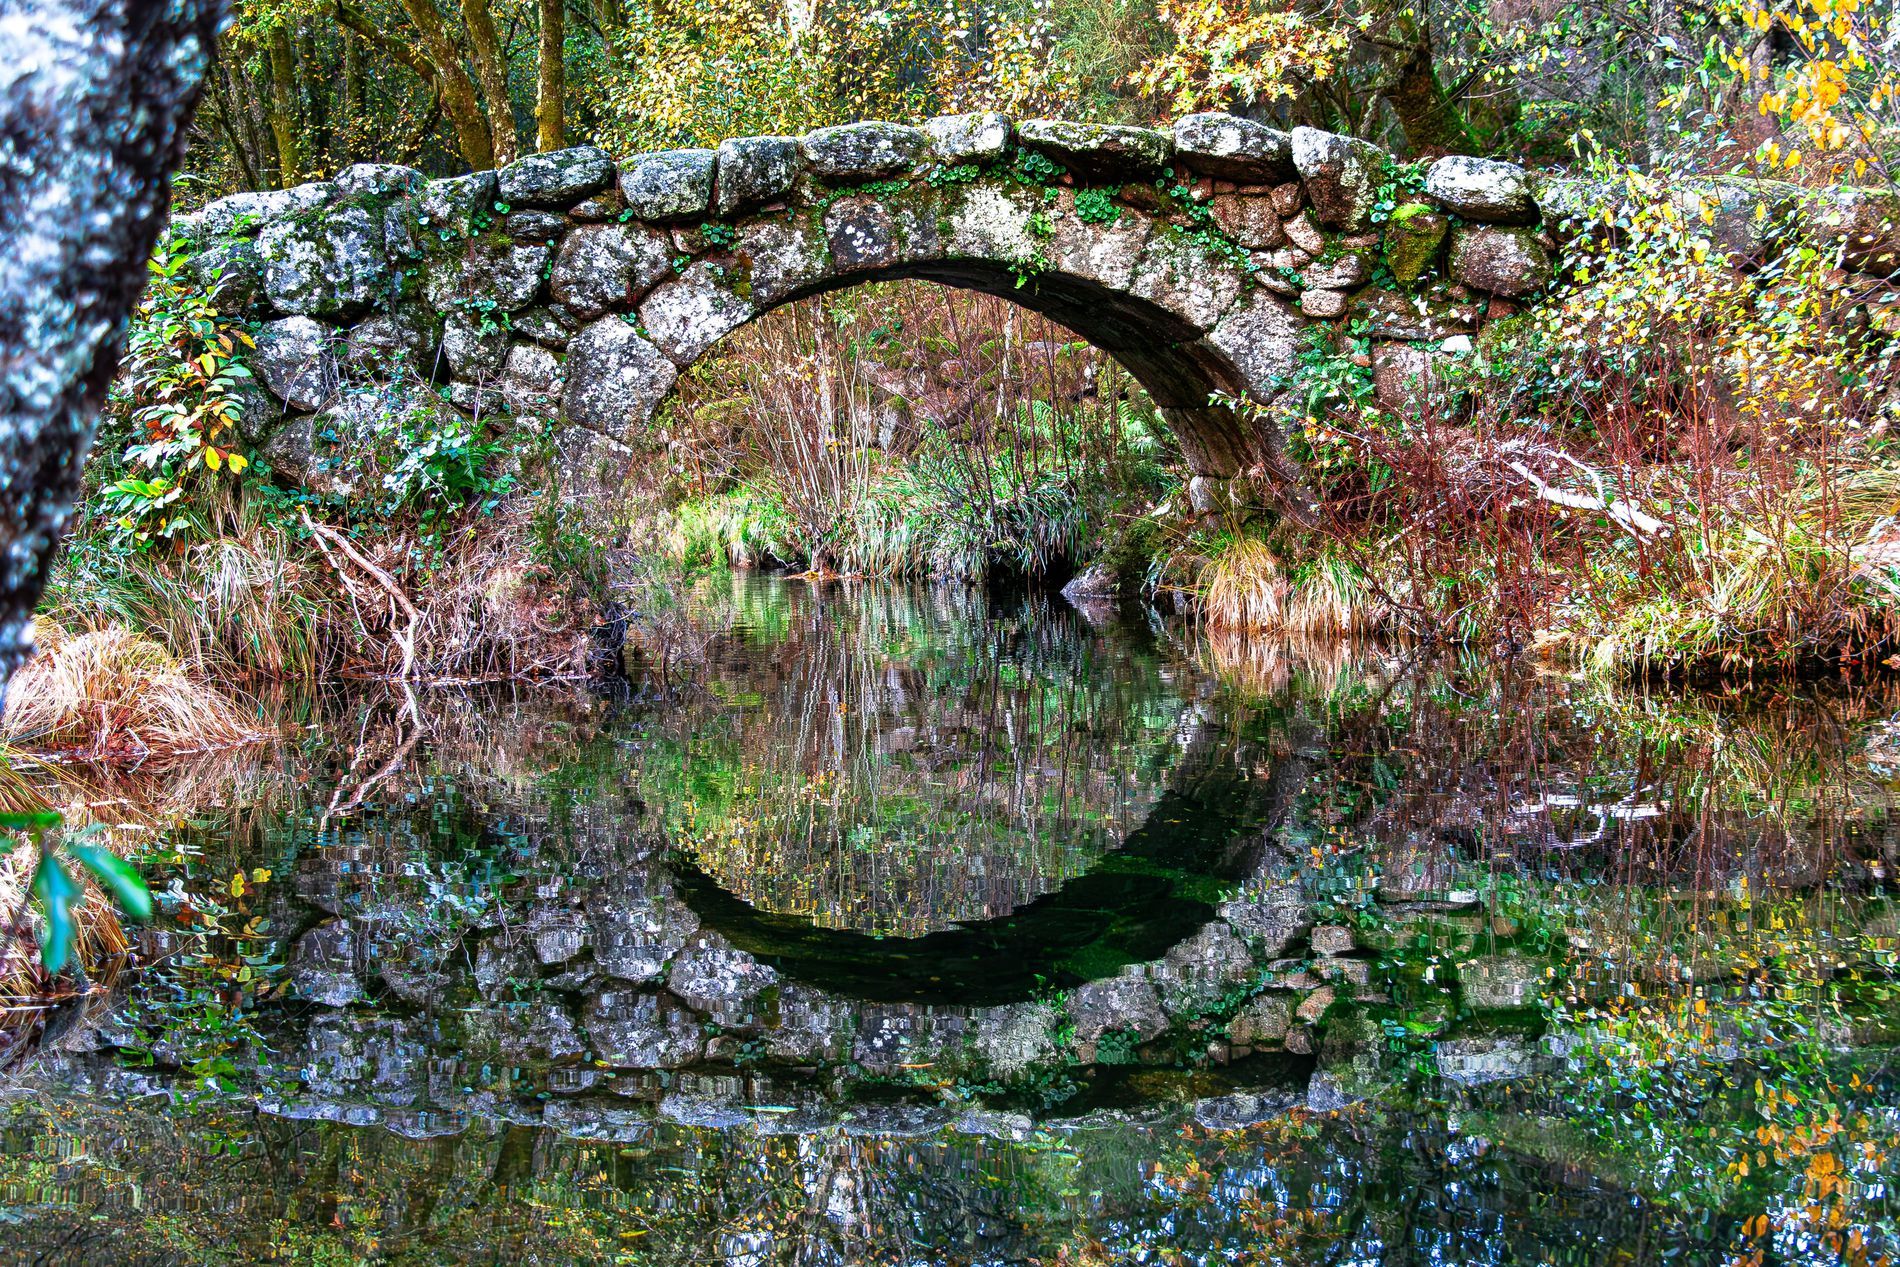
Bridge over Water
This shot captures a bridge surrounded by many nature forms, water under it which reflects its view, and plants and trees all around it. There's a tree log blurred on the left side of the image.
This landscape shot was taken at eye level to immerse the viewer into the natural look, it focuses on the bridge above the water, and the plants on the bridge show how old the bridge is. The mood is in nature, and the color palette is earthy.
Labels: Nature, Outdoors, Pond, Water, Land, Plant, Vegetation, Arch, Architecture, Scenery, Tree, Woodland, Jungle, Swamp, Grove, Canal, Creek, Stream, Garden, Rainforest, Landscape, Rock, Grass, Park, Bridge, Tree Log